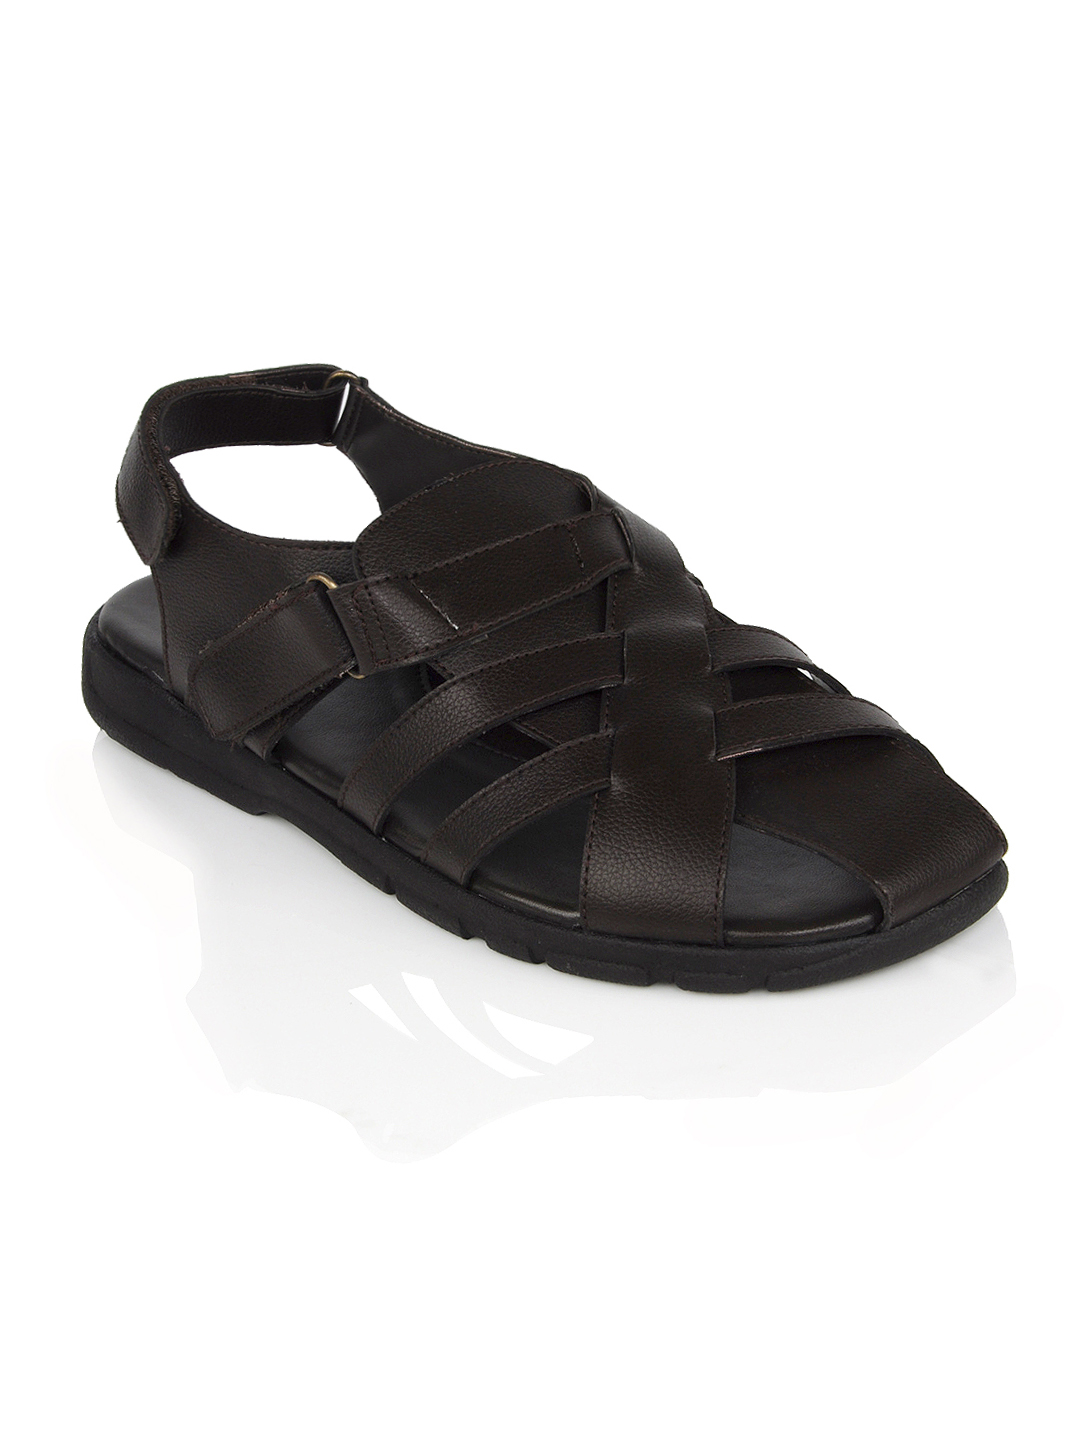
U.S. Polo Assn. Men Brown Sandals
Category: Footwear / Sandal / Sandals
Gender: Men
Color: Brown
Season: Summer 2012
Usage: Casual